1955 French Makalu expedition

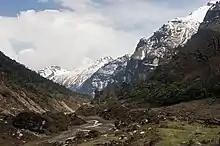
Barun River valley looking towards Makalu

The reconnaissance in 1954 involved finding a suitable approach route up the line of the Arun River and, as well as appointing Sherpas from Sola Khumbu and Darjeeling, they hired local porters in Biratnagar and Sedoa. This approach was successful and was also used in 1955. Equipment was tested and, in particular, lightweight crampons with long spikes were found to be a good innovation. The Sherpas' feet were found far too short and wide for their boots to fit satisfactorily so they took templates for boots to be specially made for the following year. Unfortunately, the French manufacturers could not believe feet could be this shape and so made them the same as before.